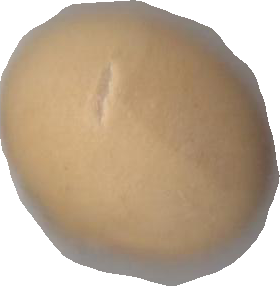
Variety: Dega